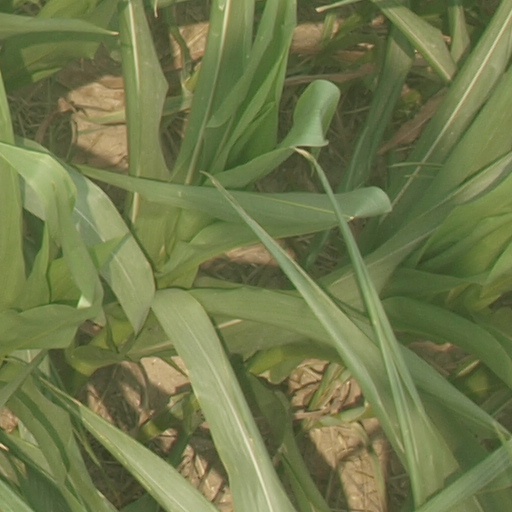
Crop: maize; corn